Al-Muqtadir

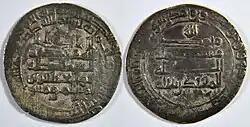
Dirham of al-Muqtadir (r. 908–932)

The stand that had been made during the last four reigns to stay the decline of the Abbasid power at last came to an end. From al-Muqtadir's reign on, the Abbasids would decline. Yet, at the same time, many names that would become famous in the world of literature and science lived during this and the following reigns. Among the best known are: Ishaq ibn Hunayn (d. 911) (son of Hunayn ibn Ishaq), a physician and translator of Greek philosophical works into Arabic; ibn Fadlan, explorer; al Battani (d. 923), astronomer; al-Tabari (d. 923), historian and theologian; al-Razi (d. 930), a philosopher who made fundamental and lasting contributions to the fields of medicine and chemistry; al-Farabi (d. 950), chemist and philosopher; Abu Nasr Mansur (d. 1036), mathematician; Alhazen (d. 1040), mathematician; al-Biruni (d. 1048), mathematician, astronomer, physicist; Omar Khayyám (d. 1123), poet, mathematician, and astronomer; and Mansur al-Hallaj, a mystic, writer and teacher of Sufism most famous for his self-proclaimed attainment of unity with God (which was misunderstood and disputed as divinity), his poetry, and for his execution for heresy by al-Muqtadir.